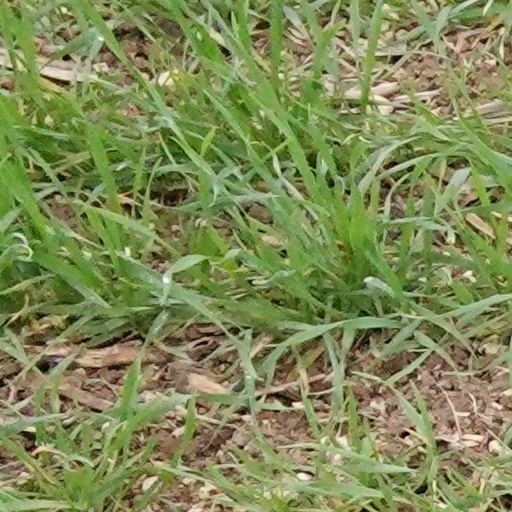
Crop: wheat